Lunch Poems

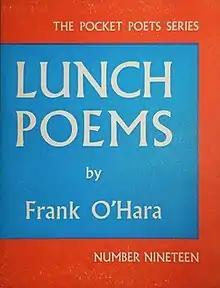
First edition

Lunch Poems is a book of poetry by Frank O'Hara published in 1964 by Lawrence Ferlinghetti’s City Lights, number 19 in their Pocket Poets series. The collection was commissioned by Ferlinghetti as early as 1959, but O'Hara delayed in completing it. Ferlinghetti would badger O'Hara with questions like, "How about lunch? I'm hungry." "Cooking", O'Hara would reply. O'Hara enlisted the help of Donald Allen who had published O'Hara's poems in "New American Poetry" in 1960. Allen says in his introduction to "The Collected Poems of Frank O’Hara", “Between 1960 and 1964 O’Hara and I worked intermittently at compiling "Lunch Poems", which in the end became a selection of work dating from 1953 to 1964.”